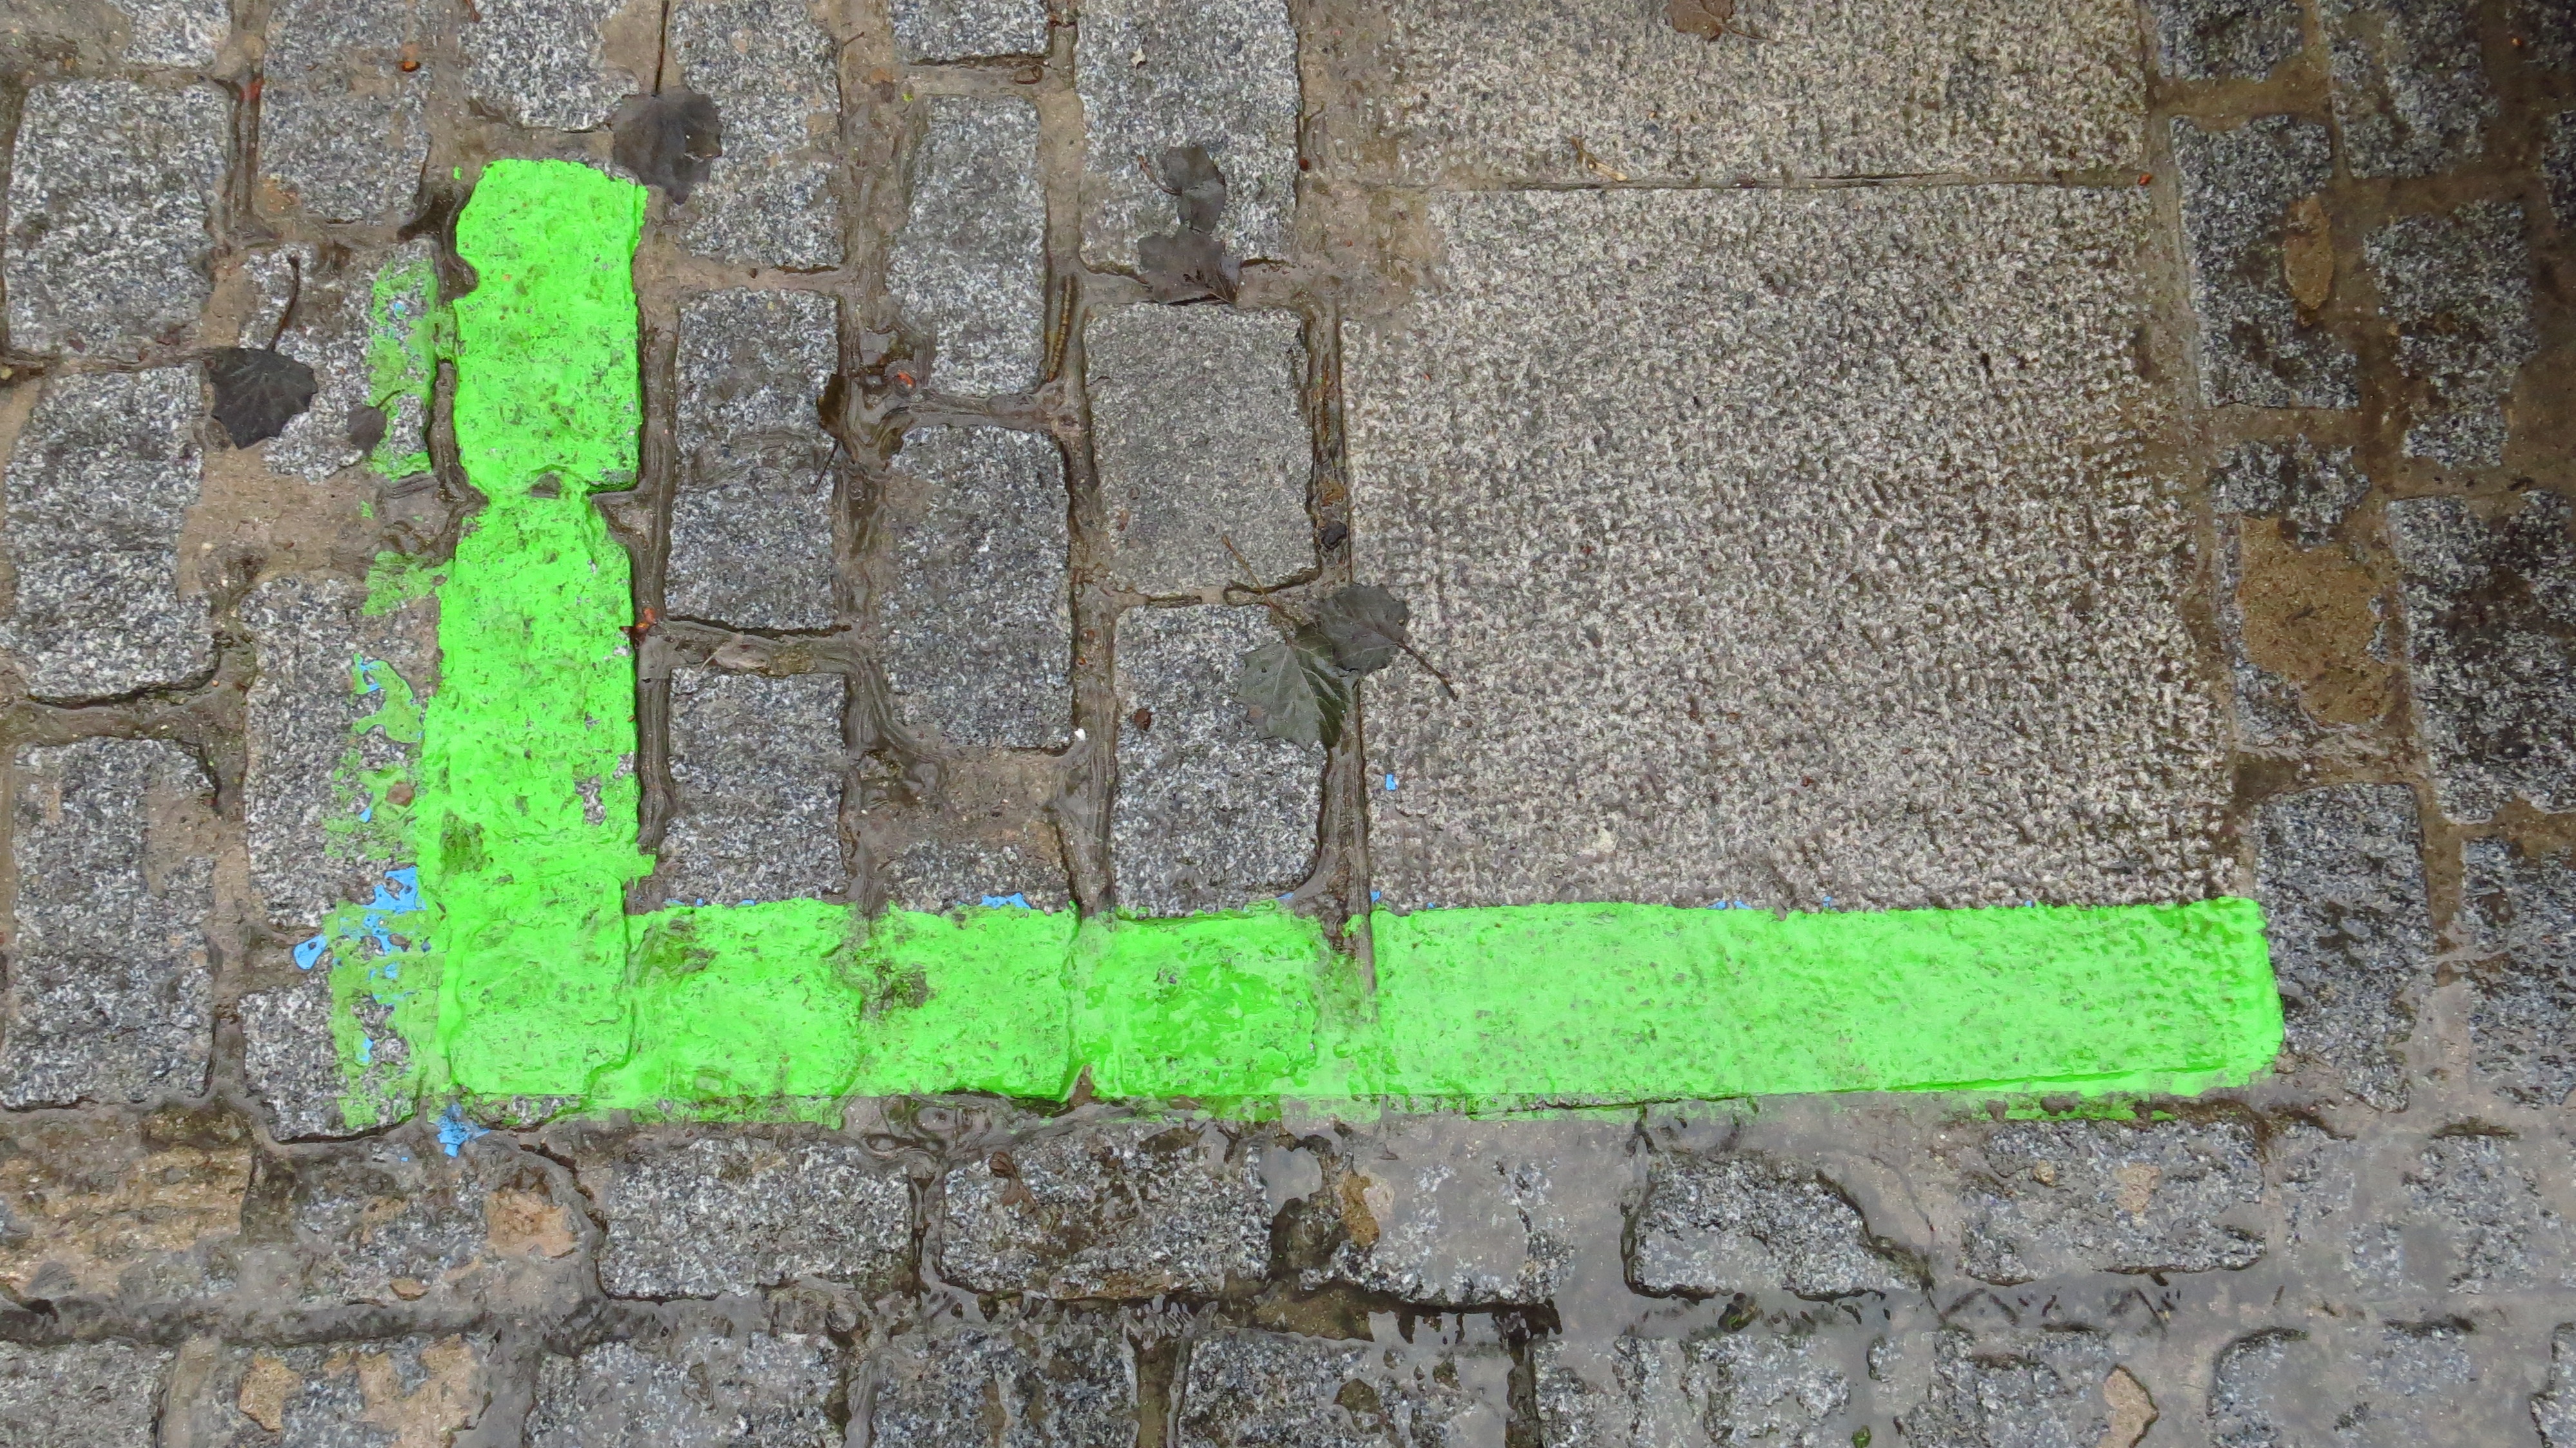
rock, street, wall, green, soil, stone wall, brick, brand, road surface